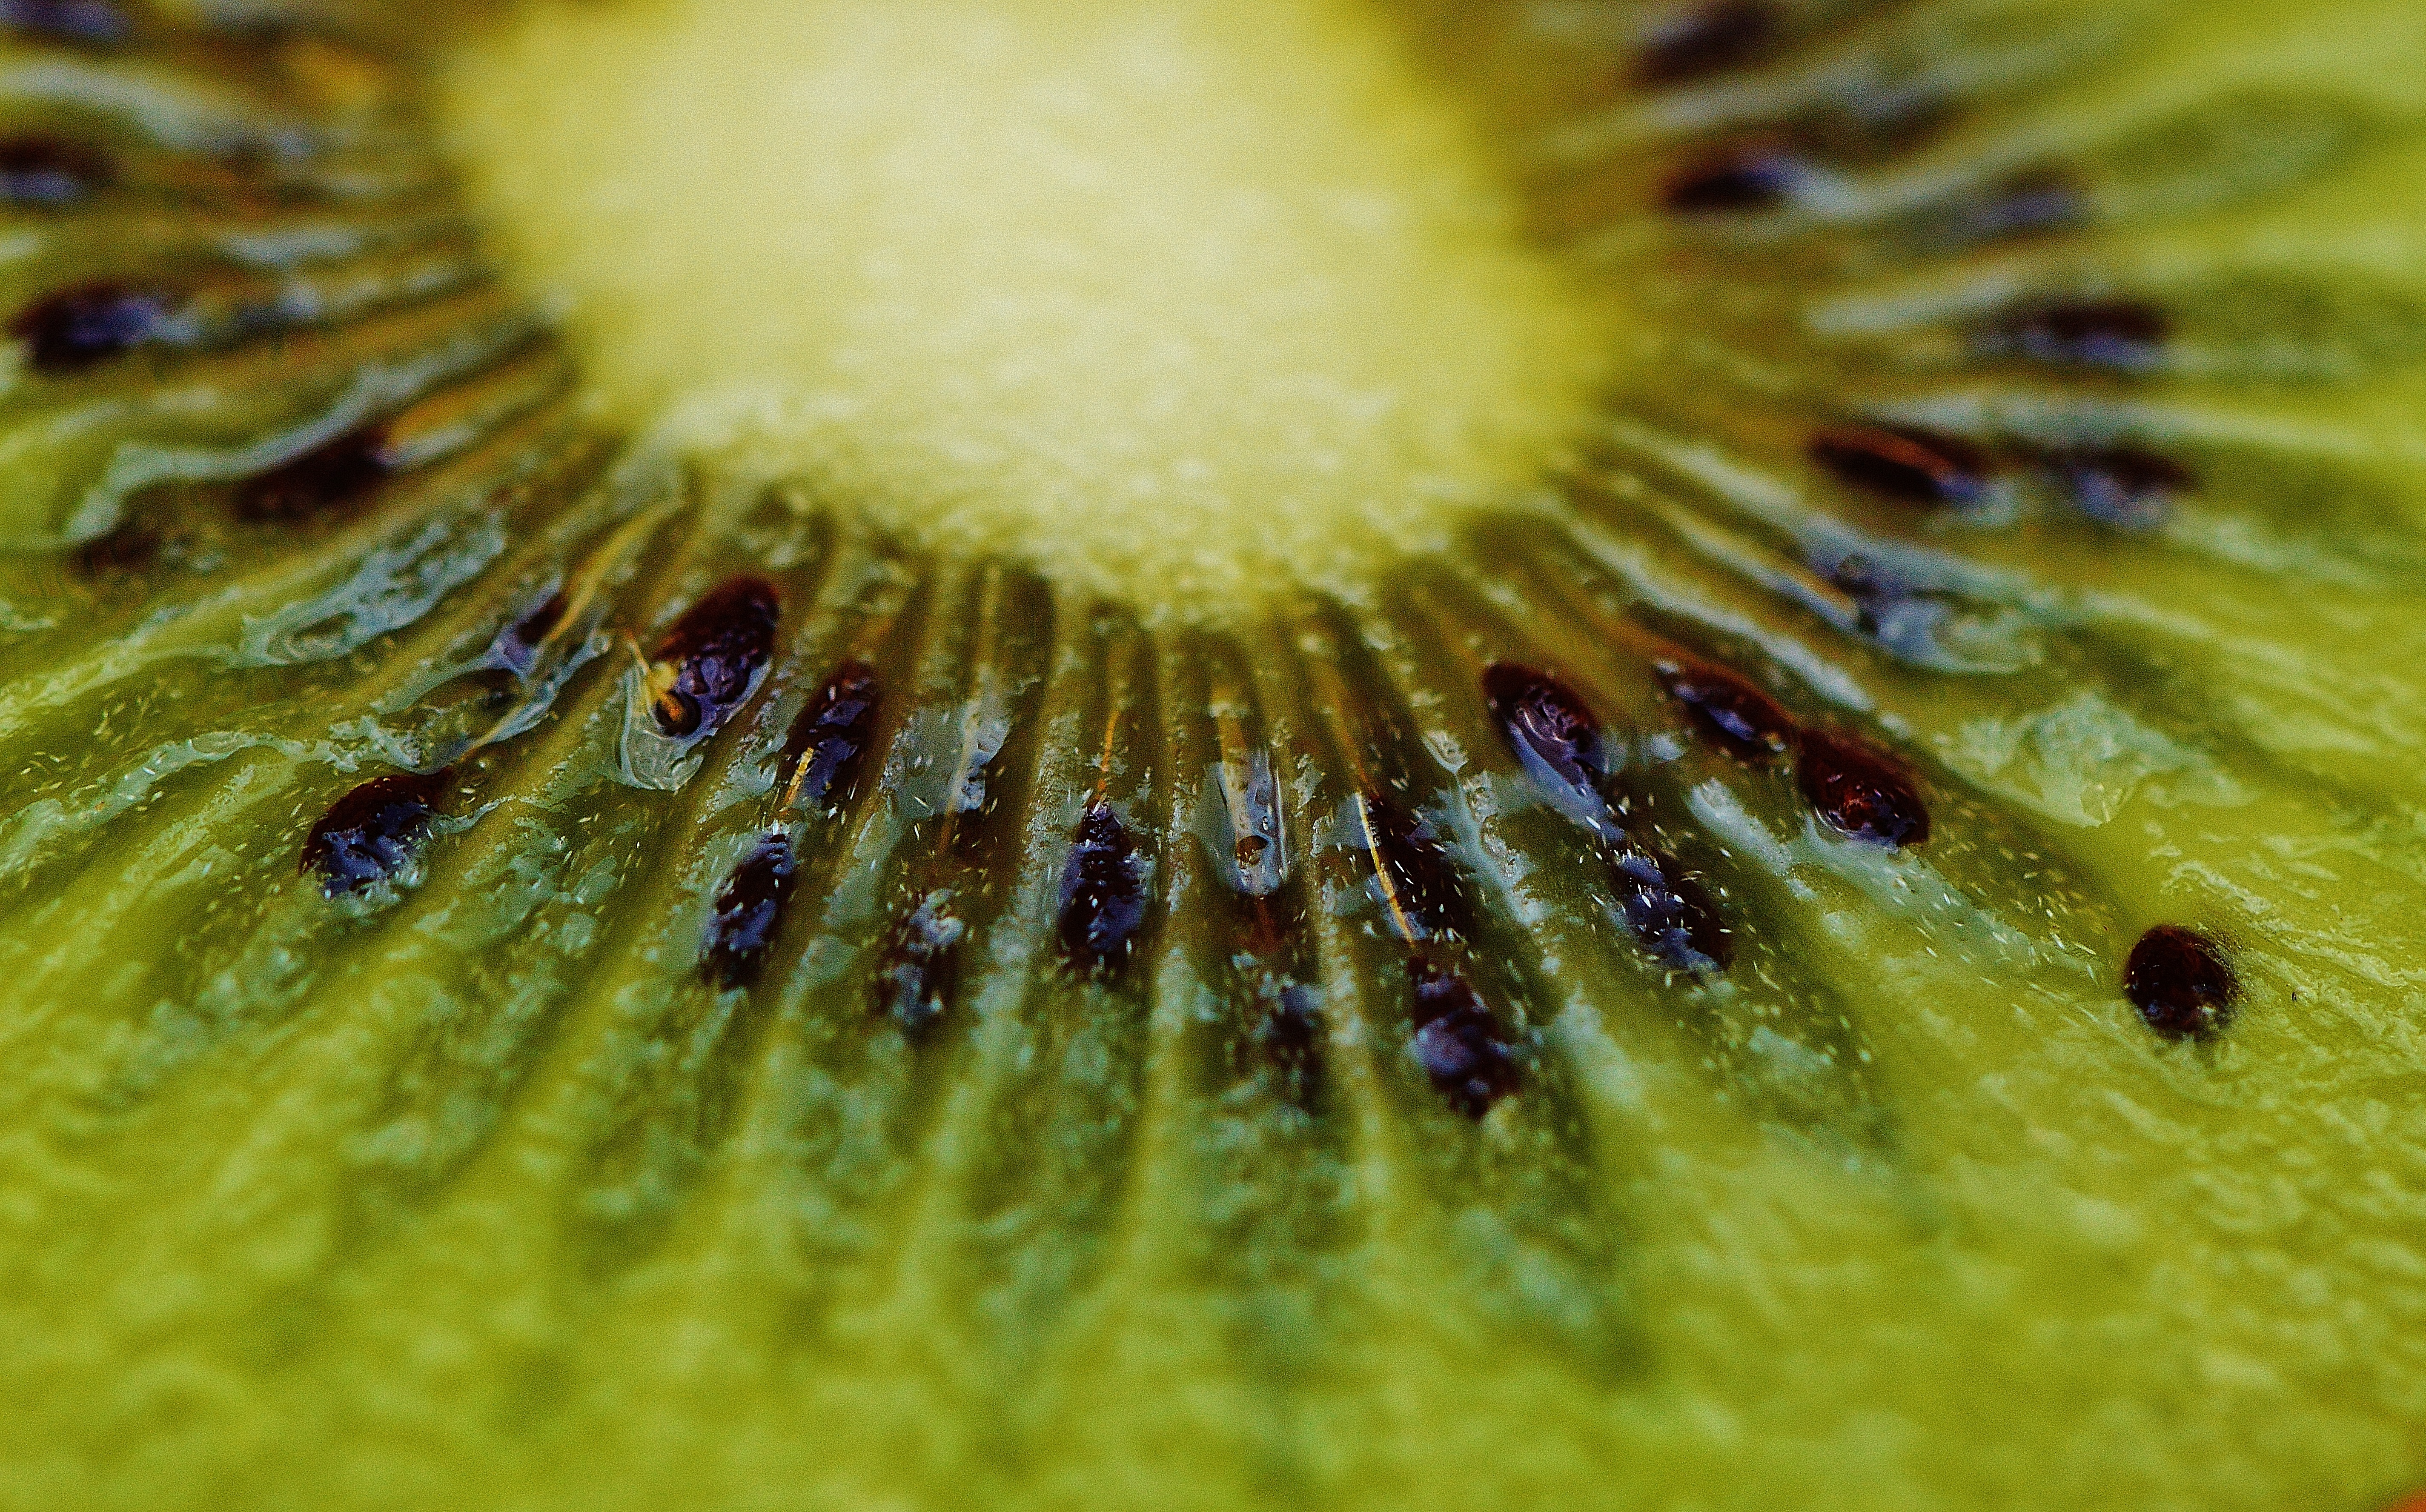
plant, photography, fruit, sweet, flower, pollen, food, green, produce, biology, botany, yellow, healthy, eat, flora, delicious, still life, cut, close up, kiwi, fruits, vitamins, frisch, macro photography, flowering plant, land plant, kiwifruit